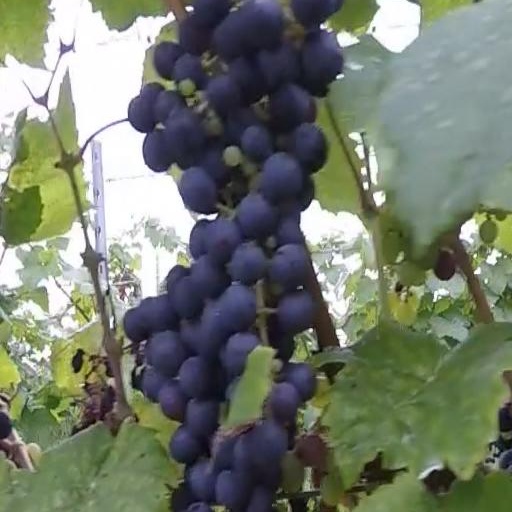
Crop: grape